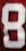
Number: 8